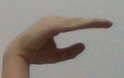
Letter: jeem